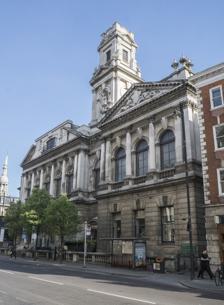
Building: Shoreditch Town Hall
Country: United Kingdom
Year built: 1866
Municipal building in London, England Shoreditch Town Hall Shoreditch Town Hall Location Old Street , Shoreditch Coordinates 51°31′37″N 0°04′45″W / 51.5270°N 0.0791°W / 51.5270; -0.0791 Built 1866 Architect Caesar Augustus Long Architectural style(s) Italianate style Listed Building – Grade II Designated 4 February 1975 Reference no. 1235232 Shown in Hackney Shoreditch Town Hall is an independent cultural, live events and community space in Shoreditch , London. The building, which previously served as the headquarters of the Metropolitan Borough of Shoreditch , is a Grade II listed building . History In the mid-19th century, the vestry board decided to procure a vestry hall for the Parish of St. Leonard's ; the site they selected had been occupied by some old almshouses known as "Fuller's Hospital". The foundation stone for the new building was laid by the Chairman of the Metropolitan Board of Works , John Thwaites , in 1865. The new building, the eastern section of the current complex, was designed by Caesar Augustus Long in the Italianate style , built by John Perry of Stratford and completed in 1866. The design involved a symmetrical main frontage with five bays facing onto Old Street ; the central section featured a tetrastyle porch with Ionic order columns on the ground floor; there were windows interspersed with Corinthian order columns and pilasters on the first floor and a large pediment above. At the time it was described as "the grandest vestry hall in London". The building was embellished with symbolic statuary alluding to the borough motto, "More Light, More Power", which refer to the council's aim of generating its own electricity to power local industry. On 12 November 1888 the inquest into the death of Mary Jane Kelly , the last victim of the Whitechapel murders , was held in the building. Following the creation of the Metropolitan Borough of Shoreditch in 1899, the building was extended westwards by adding a tower and an extra three bays to the five bays that already existed. The foundation stone for the extension was laid by the mayoress, Mrs Sarah Ellen Kershaw, on 9 September 1901. The design by William Hunt created a monumental structure which was completed in 1902. Internally, the principal rooms were the council chamber and mayor's parlour at the rear of the building on the ground floor and a large assembly hall in the east part of the building on the first floor. After a major fire in the assembly hall, that part of the building was rebuilt to the designs of Alfred Cross in 1904. An additional wing to the south of the main building was added in 1938. The building ceased to be the local seat of government after the formation of the London Borough of Hackney in 1965. It was subsequently used as a venue for boxing and other events and in 1969 Ulric Regis died from brain injuries soon after being outpointed by Joe Bugner at the town hall. In the 1990s the assembly hall served as a night club featuring trance music hosted by the Whirl-Y-Gig dance club . After a period of neglect, it passed into the ownership of the newly formed Shoreditch Town Hall Trust in 1997. Following an extensive restoration programme, the building reopened in 2004 as a venue for community, cultural and small business uses. Further works to improve facilities in 2012 allowed it to develop as an arts and events venue. References